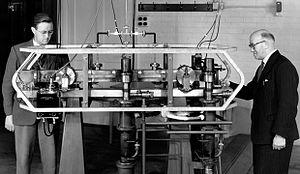
Le National Physical Laboratory, établi à Teddington dans le district londonien de Richmond upon Thames depuis 1900, est le laboratoire national britannique pour les poids et mesures.
Louis Essen est un physicien anglais dont les principales contributions concernent la mesure précise du temps et la détermination de la vitesse de la lumière. Il critiqua la théorie de la relativité d’Albert Einstein, particulièrement à propos de la dilatation du temps.